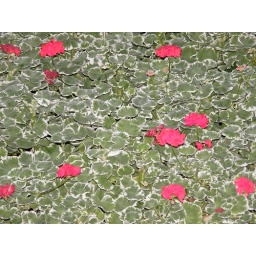
in a sea of green &amp;amp; white